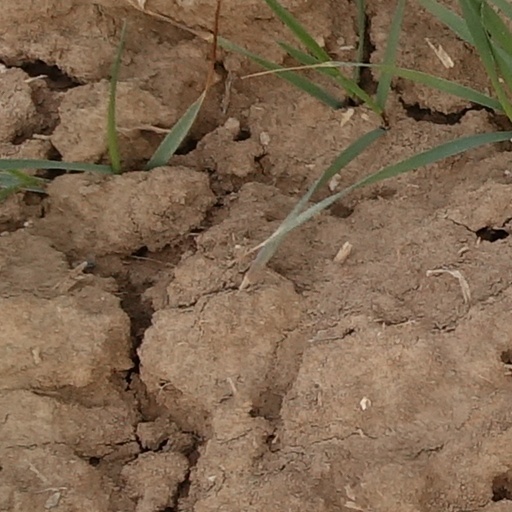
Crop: wheat